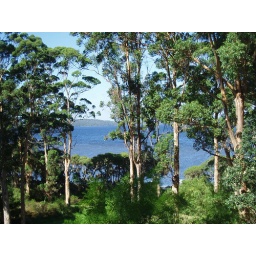
After a day amongst trees we found a wooden cabin in a forest for the night.